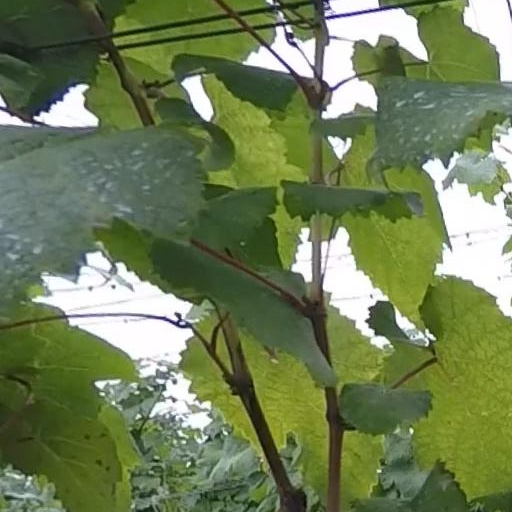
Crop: grape